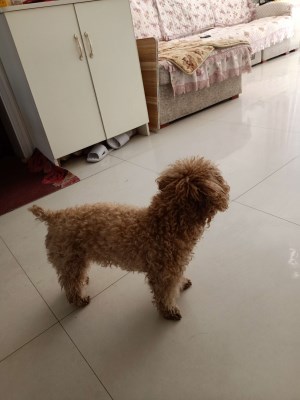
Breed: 7449-n000128-teddy